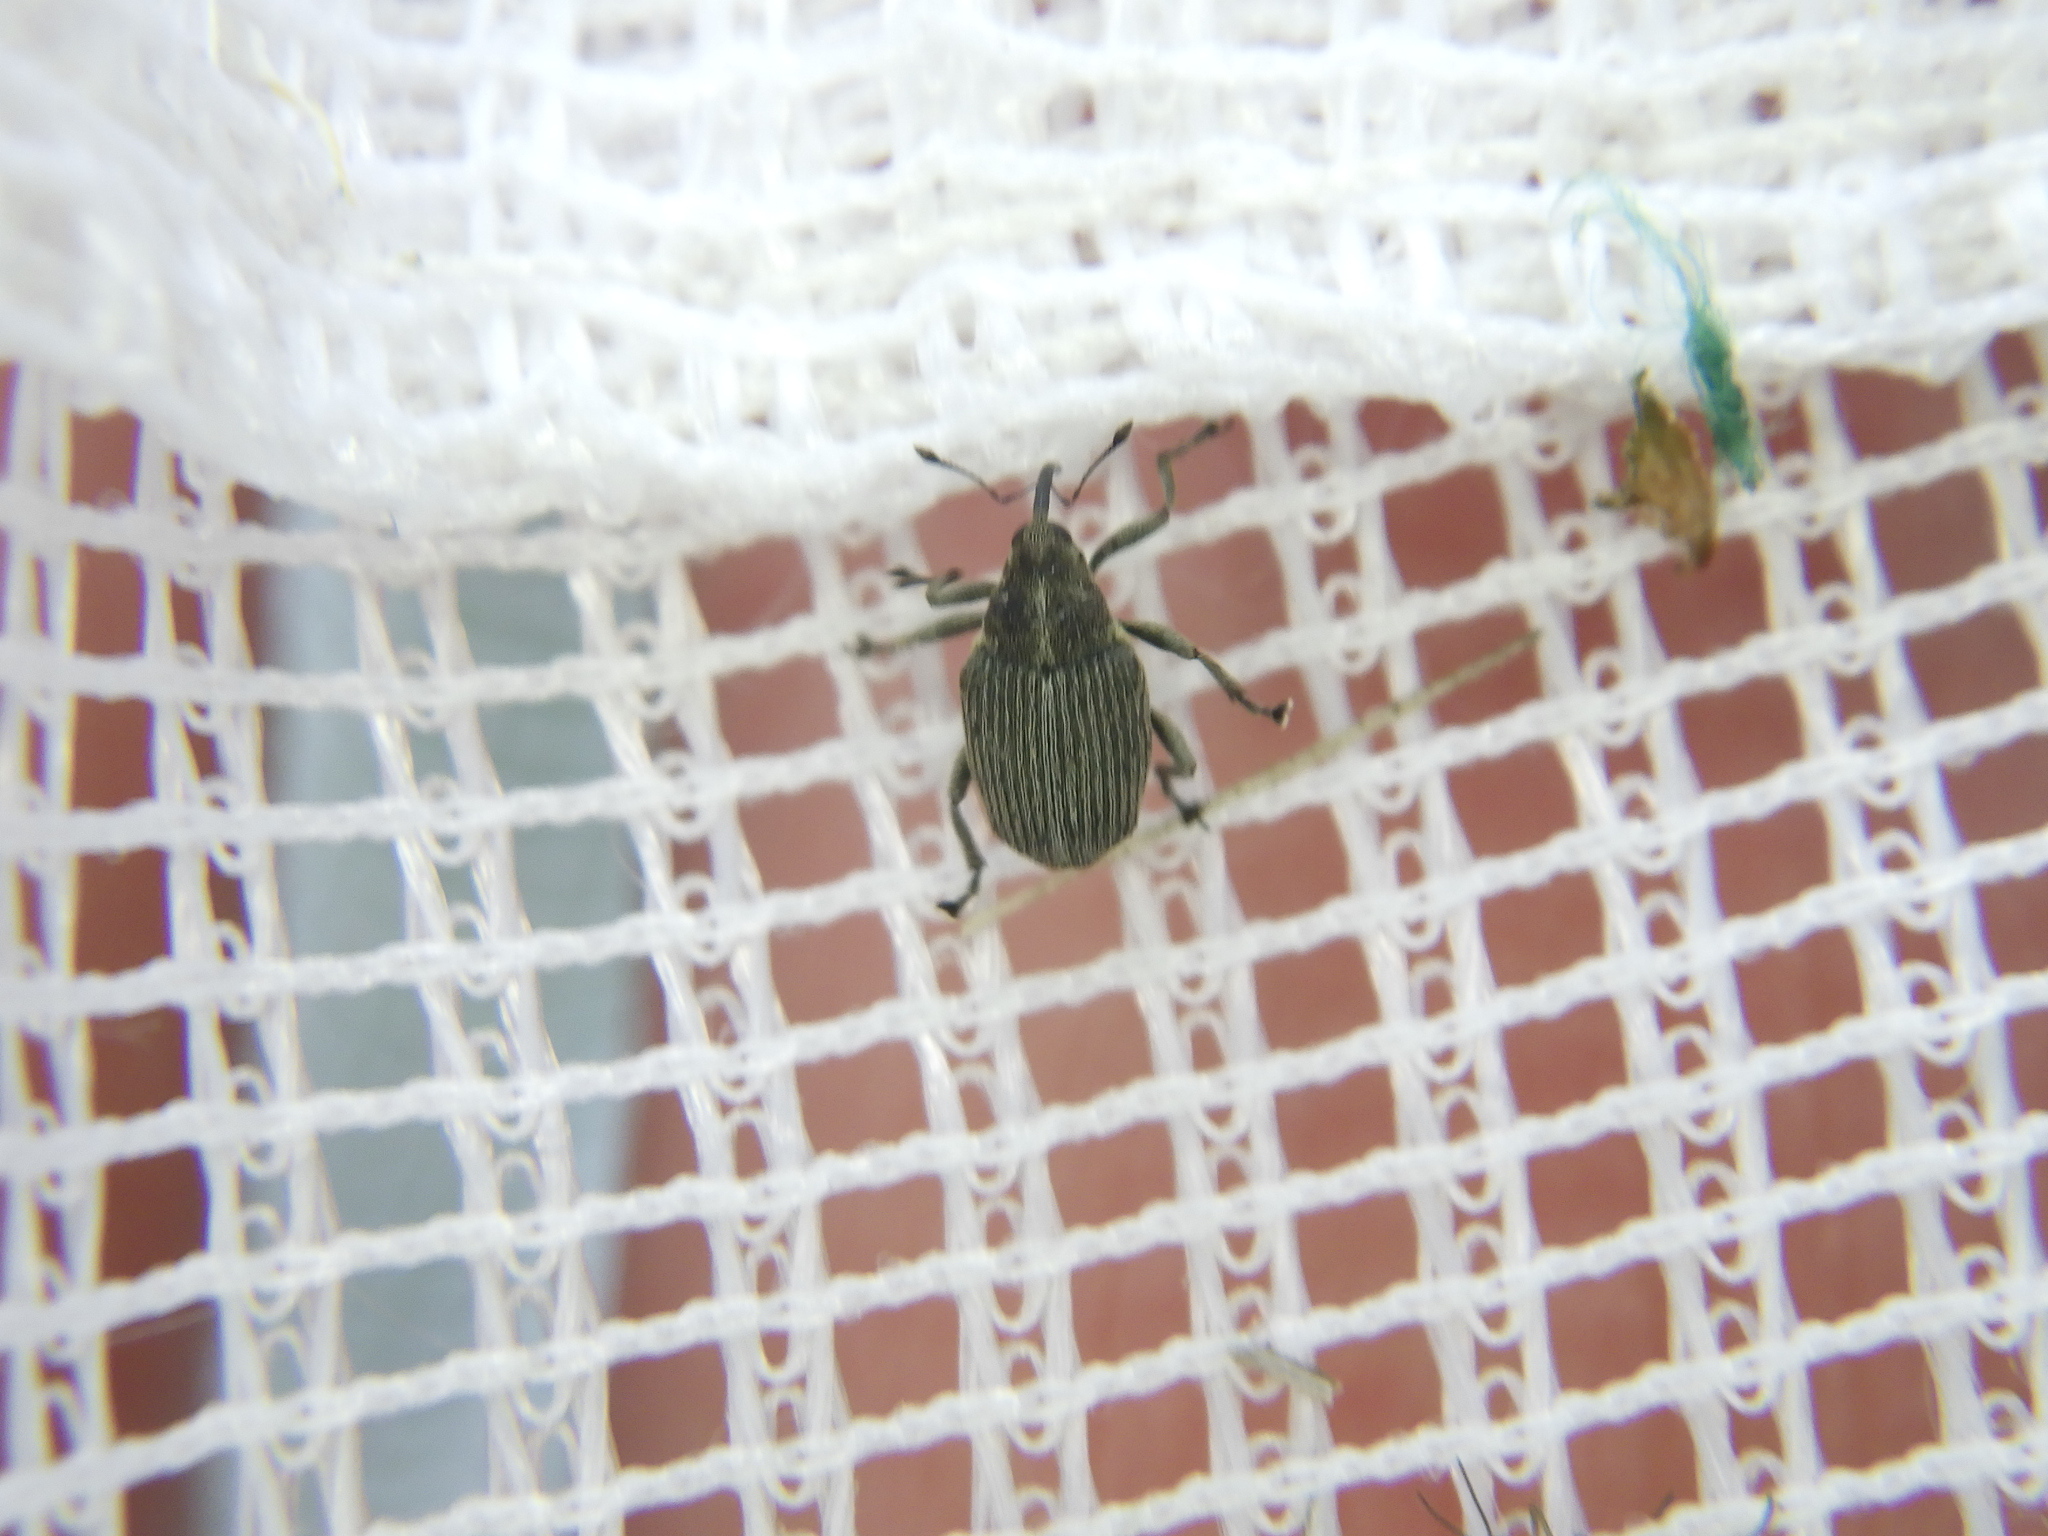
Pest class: Cabbage_seedpod_weevil